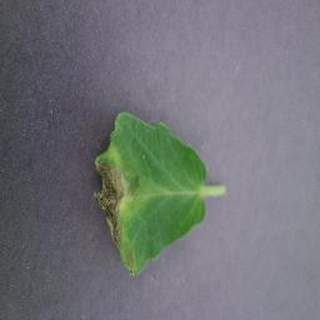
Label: tomato_late_blight